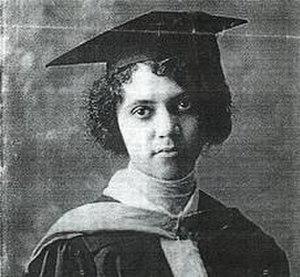
Ball, Alice Augusta (1892-1916) 1915
Le chaulmoogra est un terme général désignant :